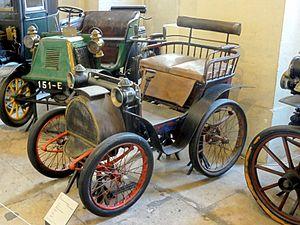
Voiturette automobile Renault frères, type A, 1899.